Foni Bintang-Karenai

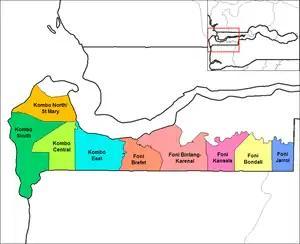
Districts of the Western Division. Foni Bintang-Karenai is in light pink.

Foni Bintang-Karenai is one of the nine districts of the Gambia's Western Division, which is located to the south of the Gambia River in the southwest of the country. Foni Bintang-Karenai is in the central south of the division, between Foni Kansala and Foni Brefet.